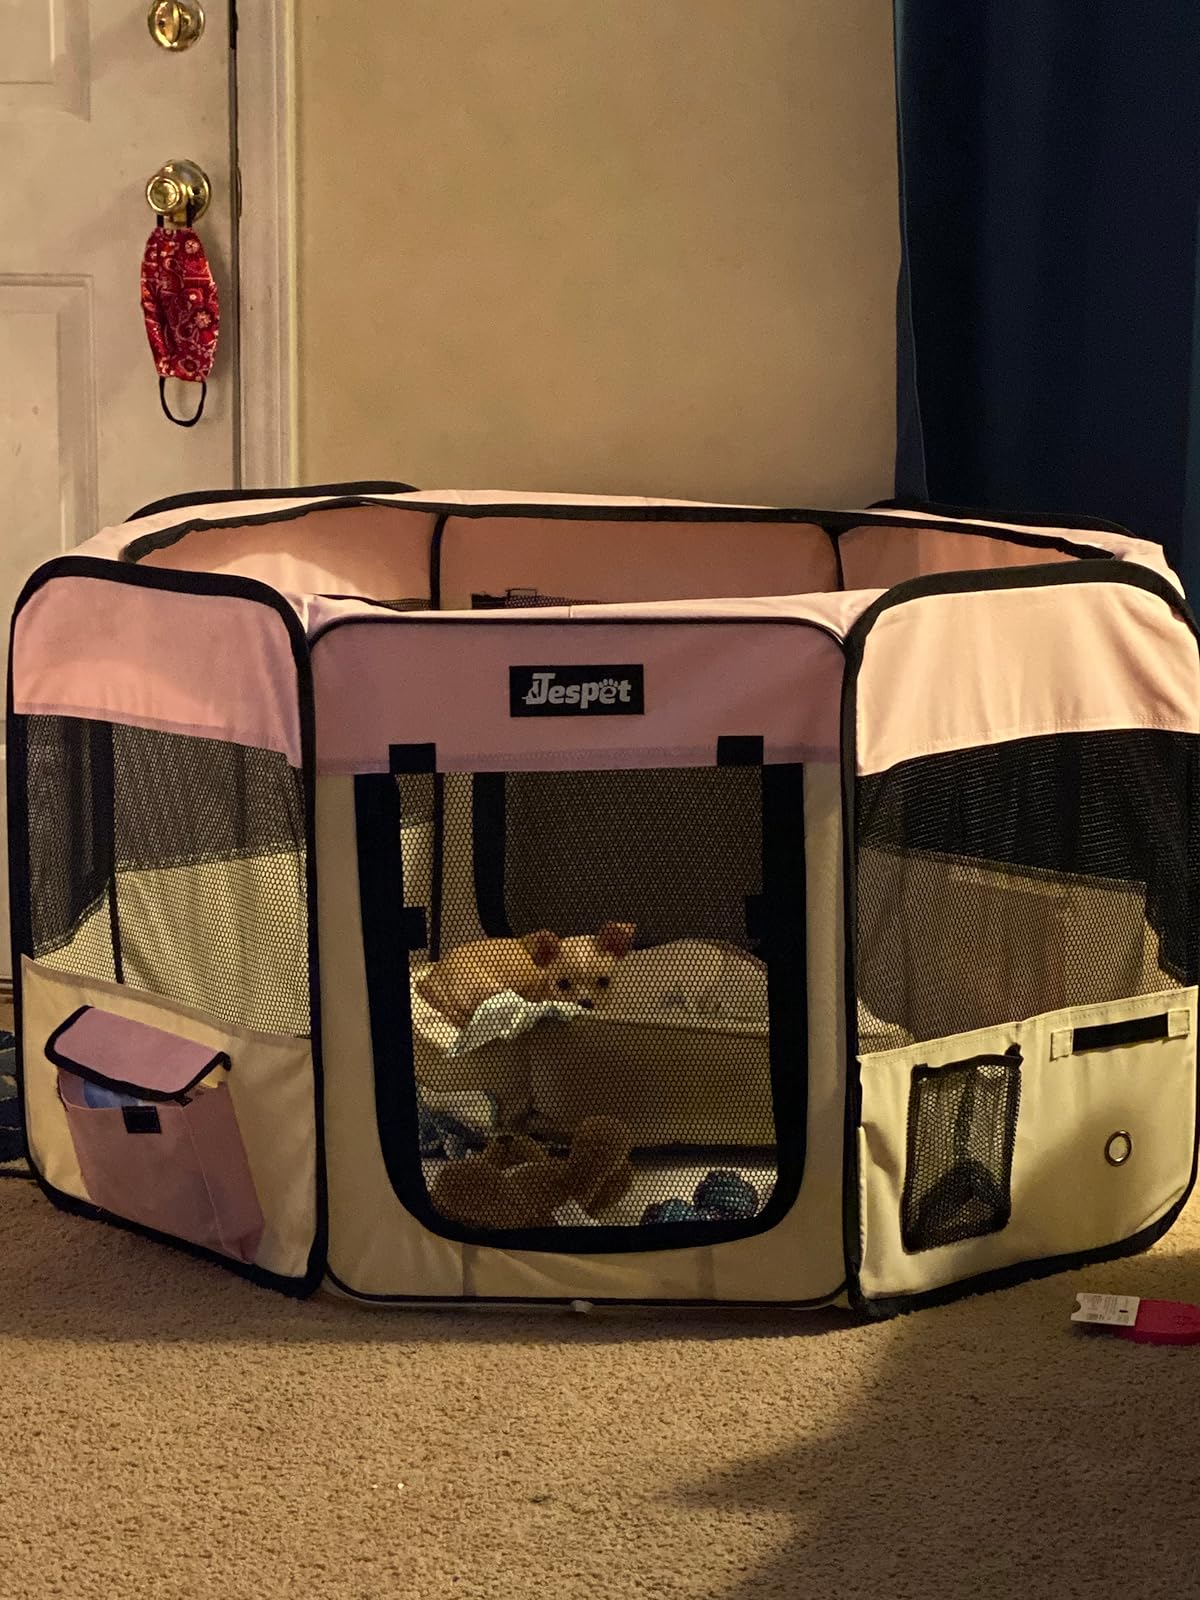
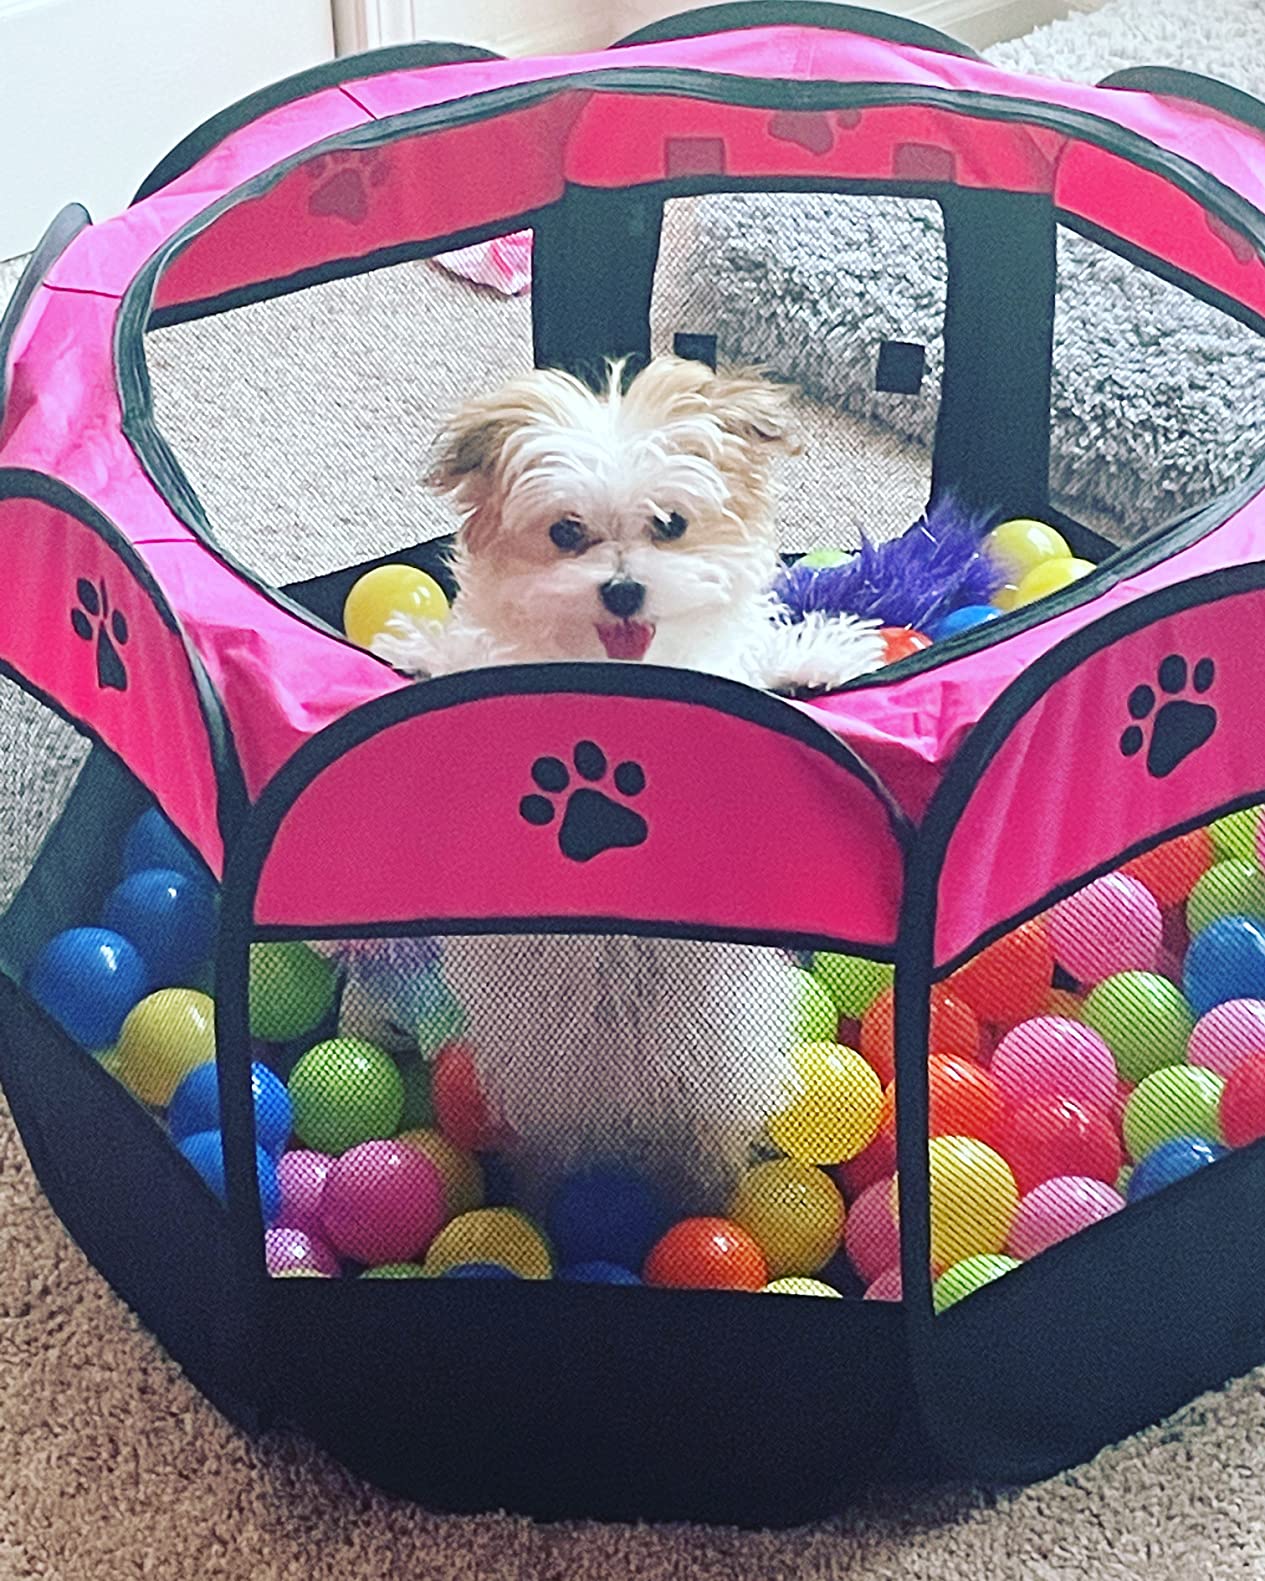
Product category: items_kennel
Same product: no